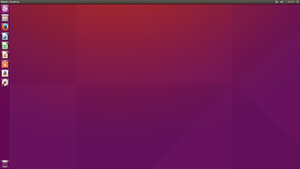
Une nouvelle version d’Ubuntu sort tous les six mois. Dans le même temps, Ubuntu est développé selon des cycles de deux ans qui définissent les principales orientations et aboutissent à des versions LTS plus particulièrement optimisées, stables et supportées durant cinq ans.